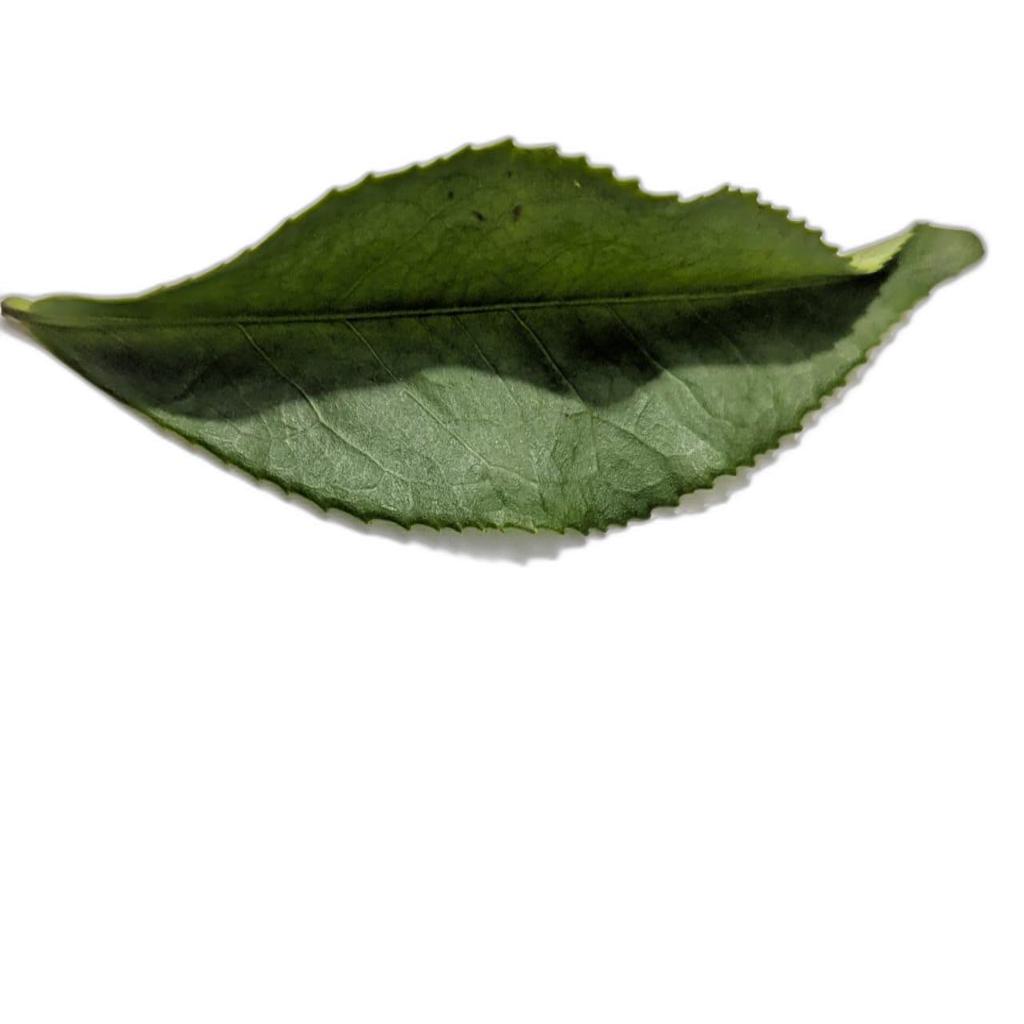
Label: Healthy